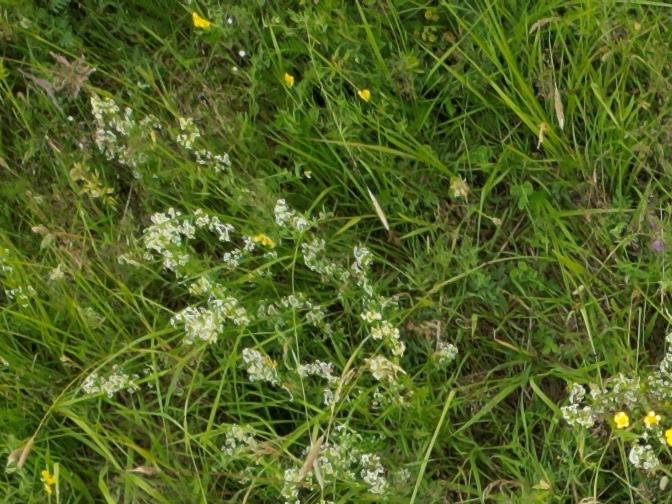
Flowers visible: yarrow flowers, yarrow flowers, yarrow flowers, yarrow flowers, yarrow flowers